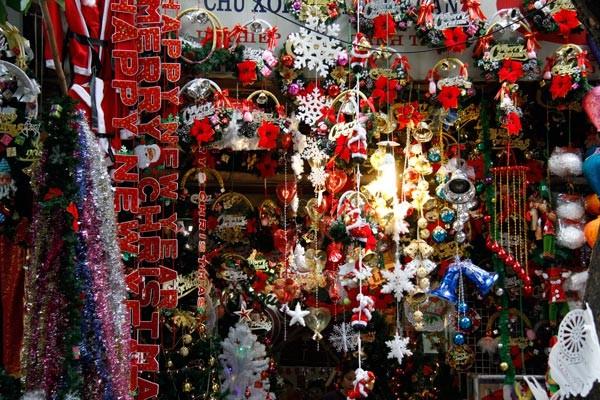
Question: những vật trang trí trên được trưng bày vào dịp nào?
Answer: vào dịp giáng sinh